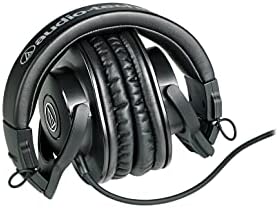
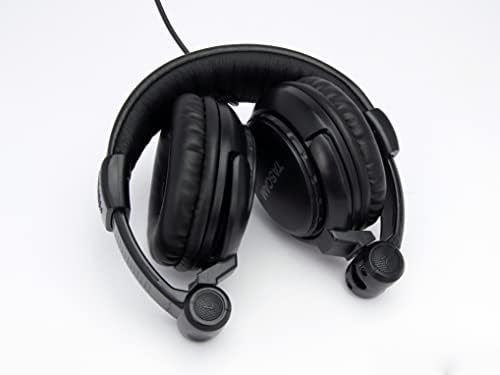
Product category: headphones
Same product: no